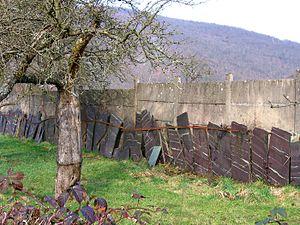
Haybes est une commune française, située dans le département des Ardennes en région Grand Est.